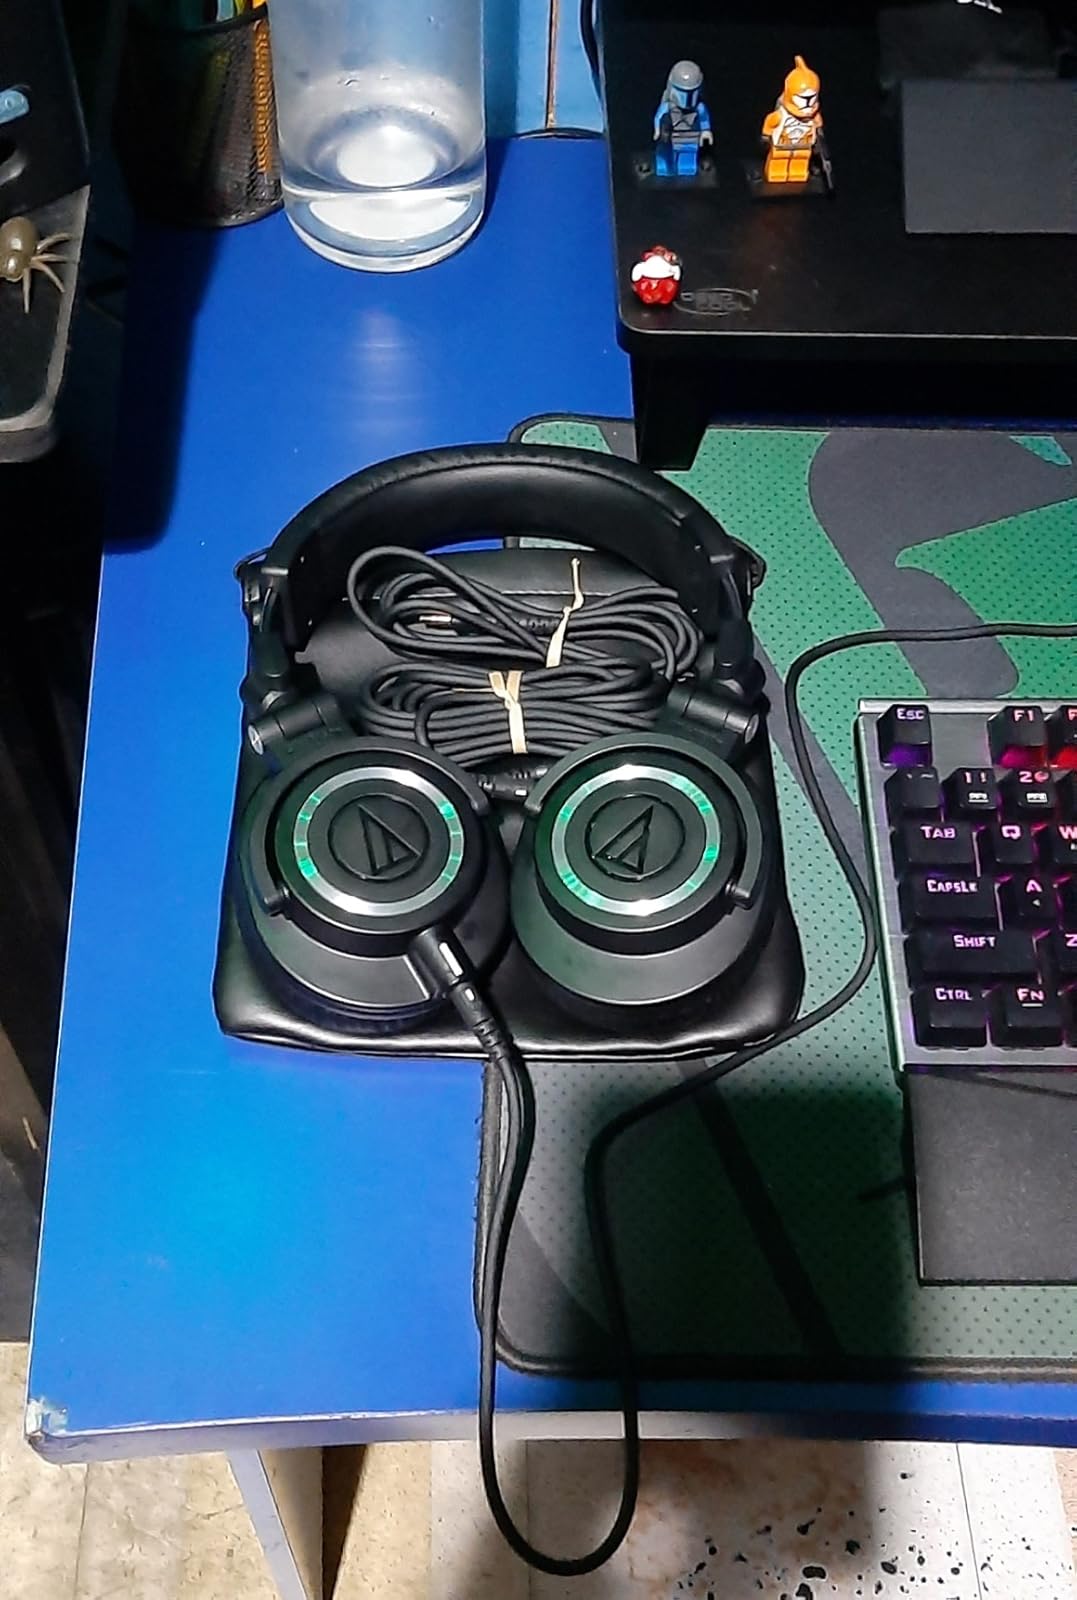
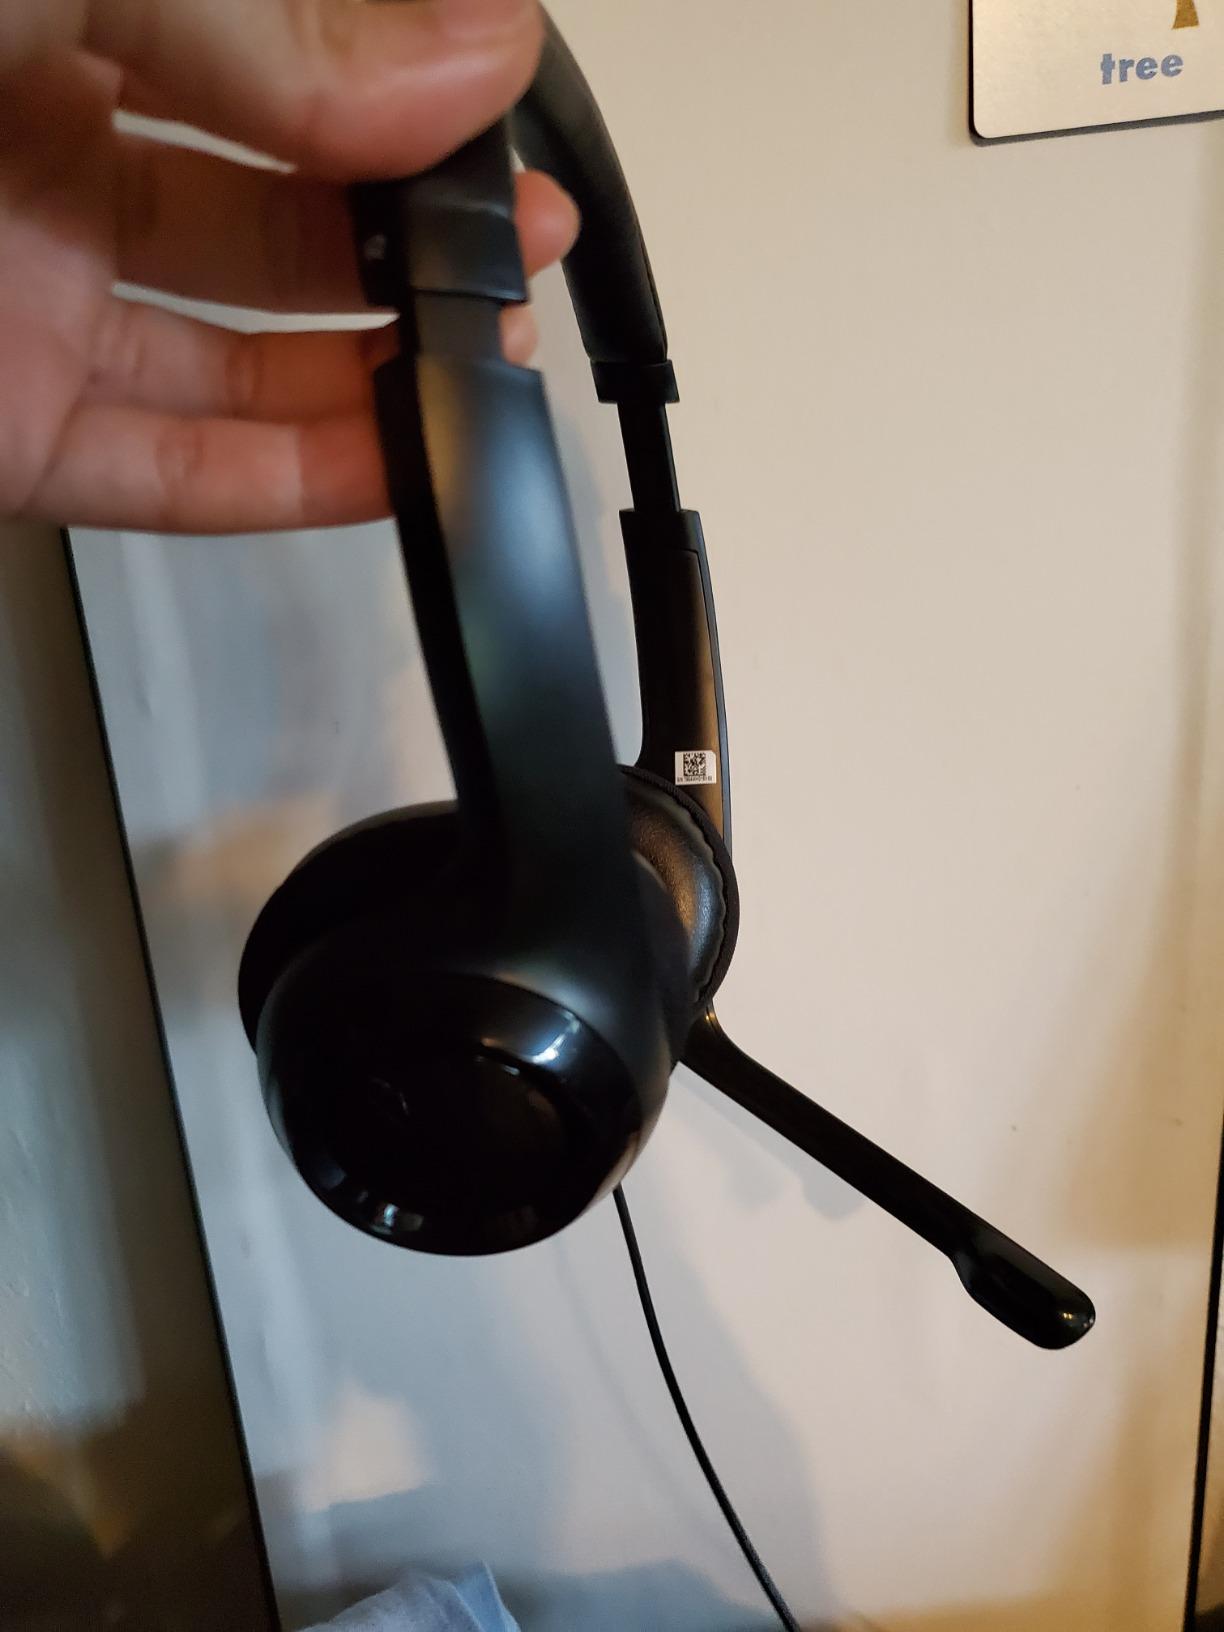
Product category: headphones
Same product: no